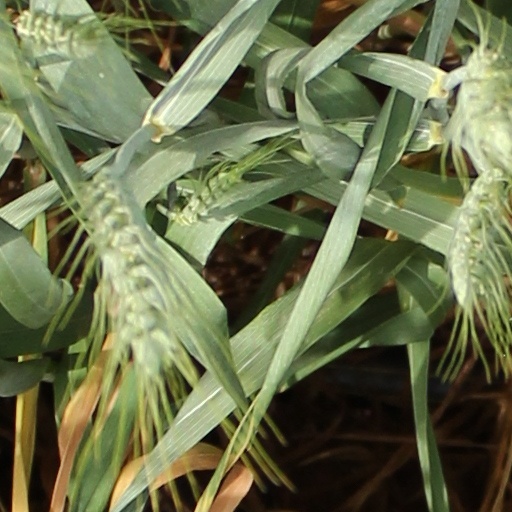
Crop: wheat